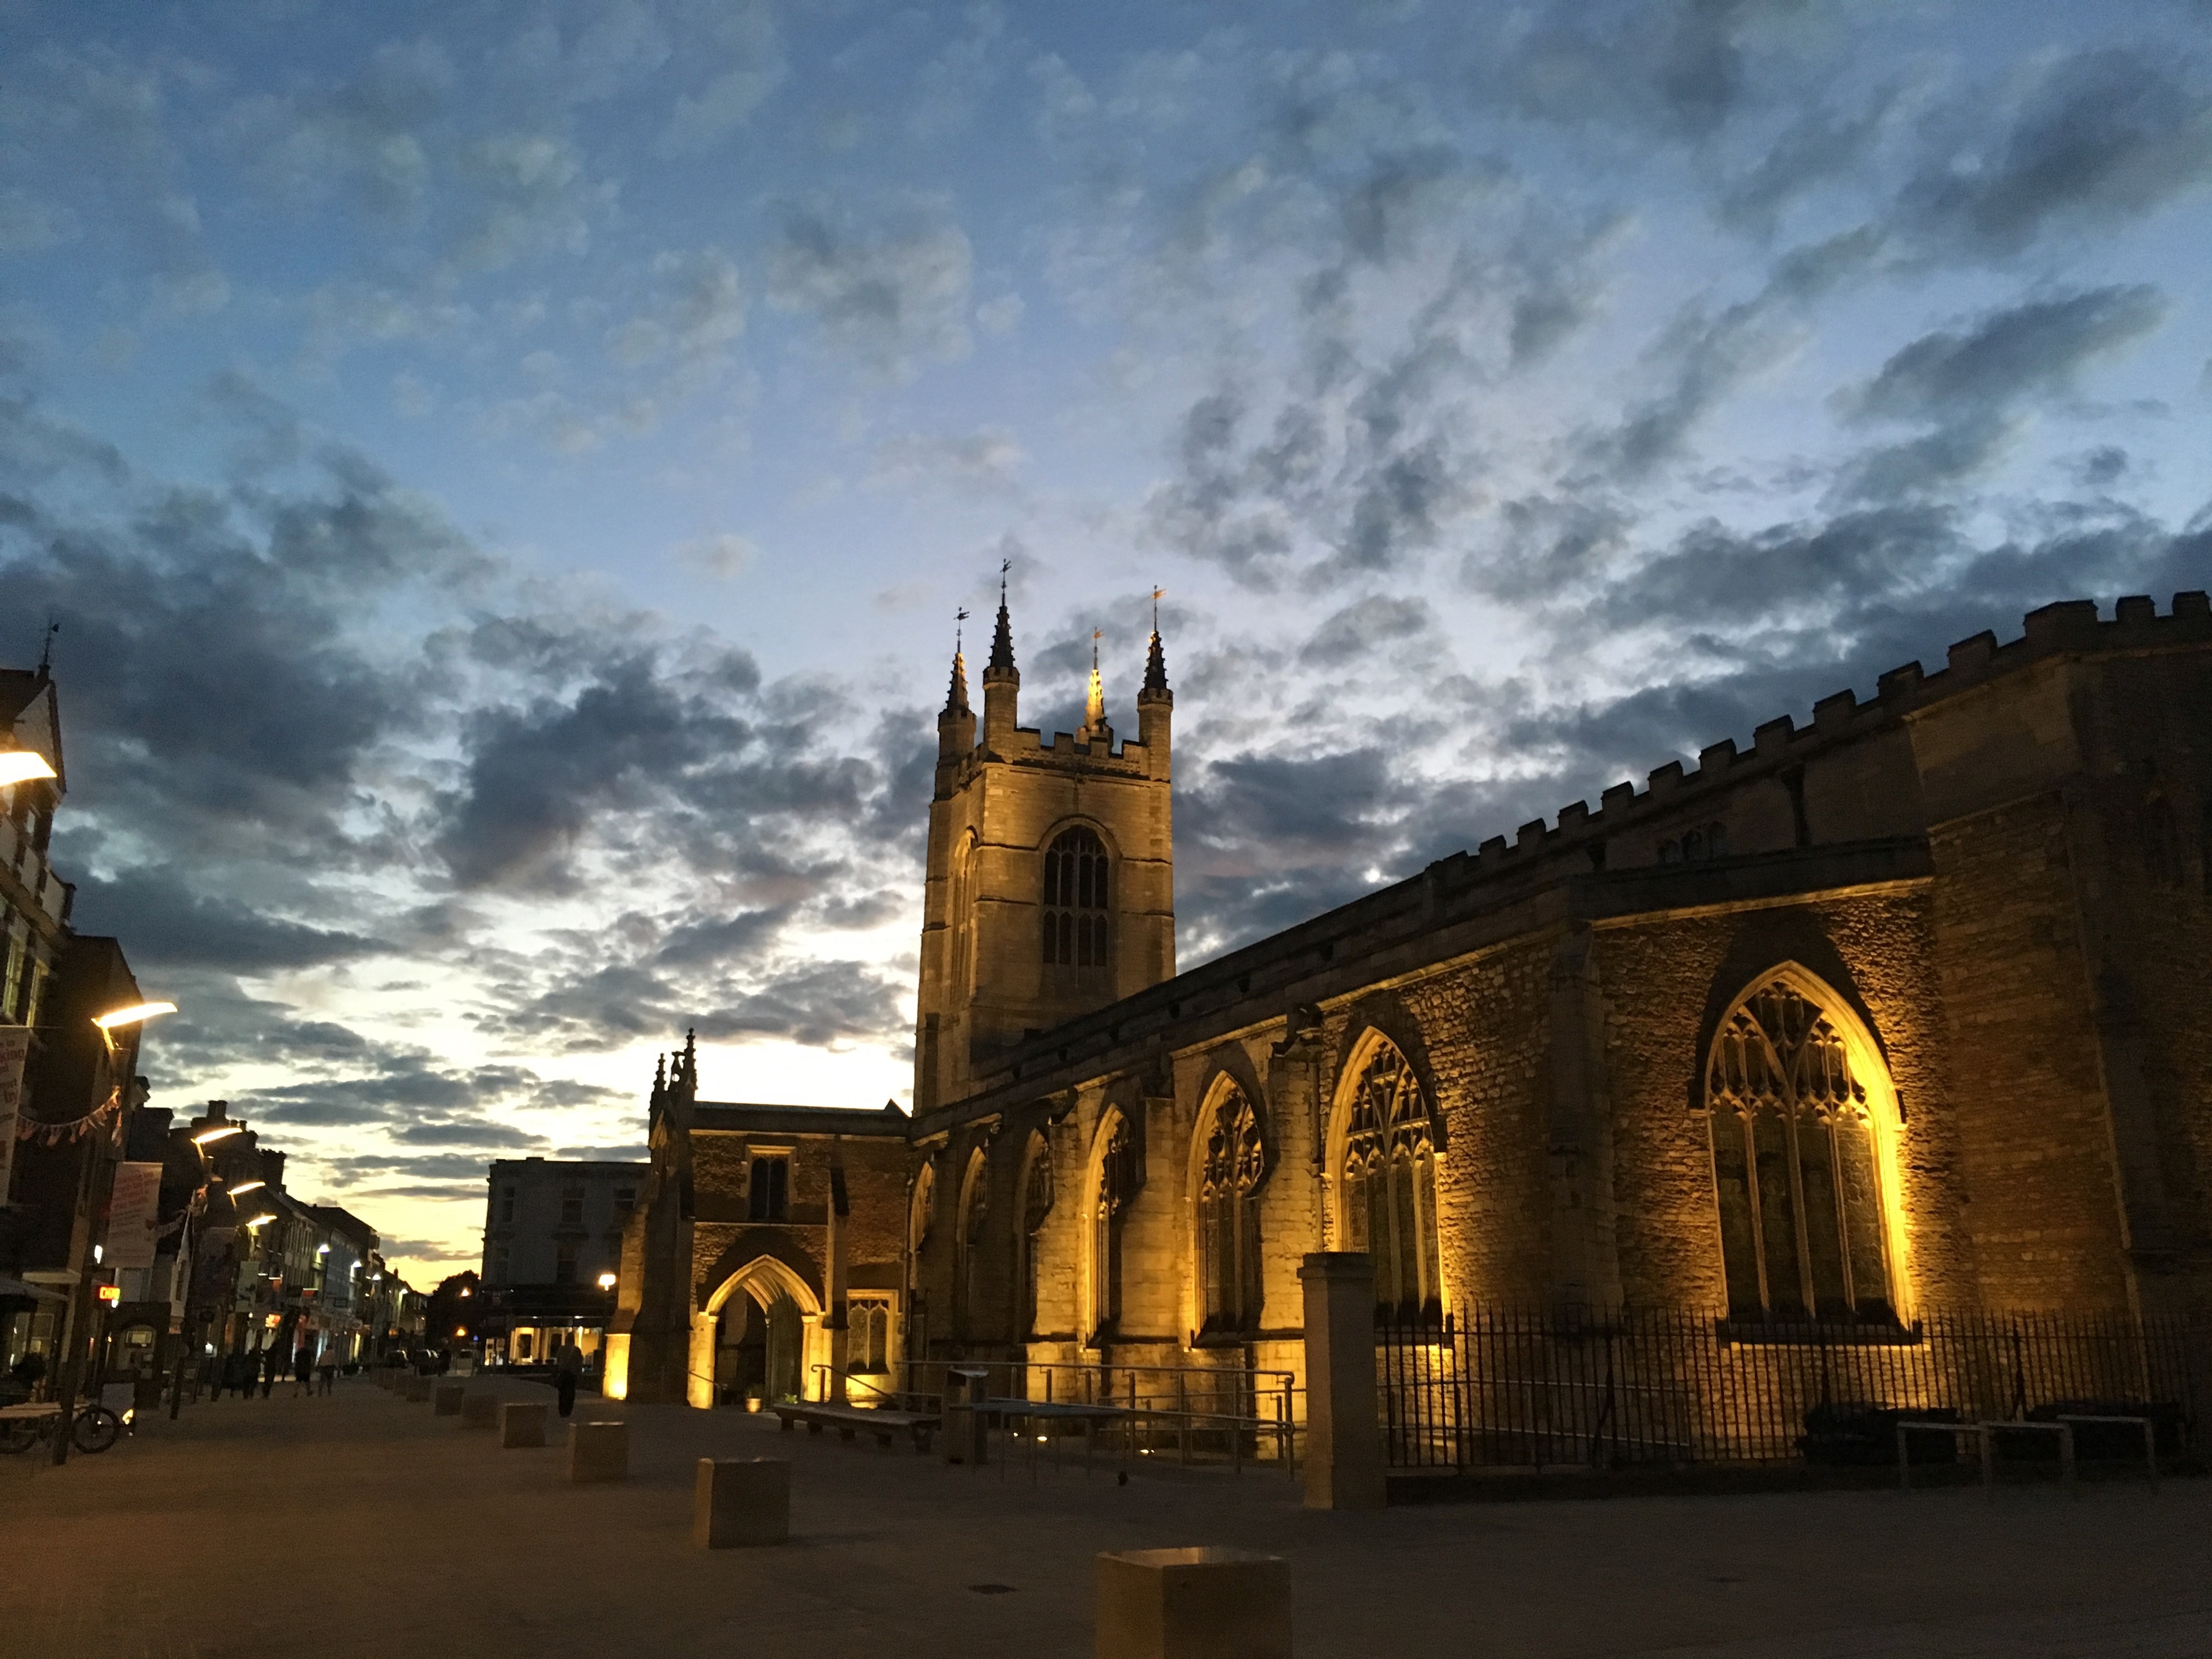
landscape, nature, outdoor, horizon, light, cloud, sky, sun, sunset, sunlight, city, cityscape, summer, dusk, evening, orange, scenic, color, weather, landmark, blue, church, cathedral, colorful, place of worship, cloudscape, sunny, bright, human settlement